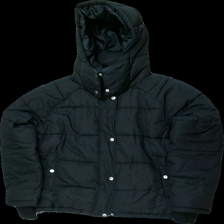
View: front
Type: Jacket
Category: Ladies
Brand: Lager 157
Colors: Black
Material: 100% polyester
Pattern: Other
Cut: Turtle neck
Size: S
Season: All
Stains: Major
Damage: smutsigt runt krage
Damage location: top center
Damage 2: nopprigt på ärmsluten och vågig dragkedja
Damage 2 location: middle center
Price range: <50
Recommended usage: Export
Description: svart puffig jacka med silvriga knappar